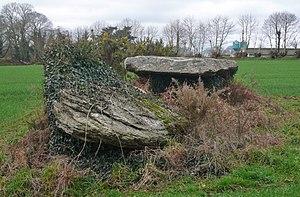
Dolmens de Luzuen - Park-Rouzika en Nizon, commune de Pont-Aven, Finistère, France. Brezhoneg: Lec'h-vaen Luzuen - Park-Rouzika e Nizon, kumun Pont-Aven, Penn-ar-Bed, Breizh.
Cet article présente une liste de sites mégalithiques du Finistère, en France.
Cet article recense une partie des monuments historiques du Finistère, en France.
Pont-Aven [pɔ̃tavɛn] est une commune du département du Finistère dans la région Bretagne en France. Pont-Aven est surnommée « la cité des peintres » car de nombreux peintres dont Gauguin y ont séjourné.